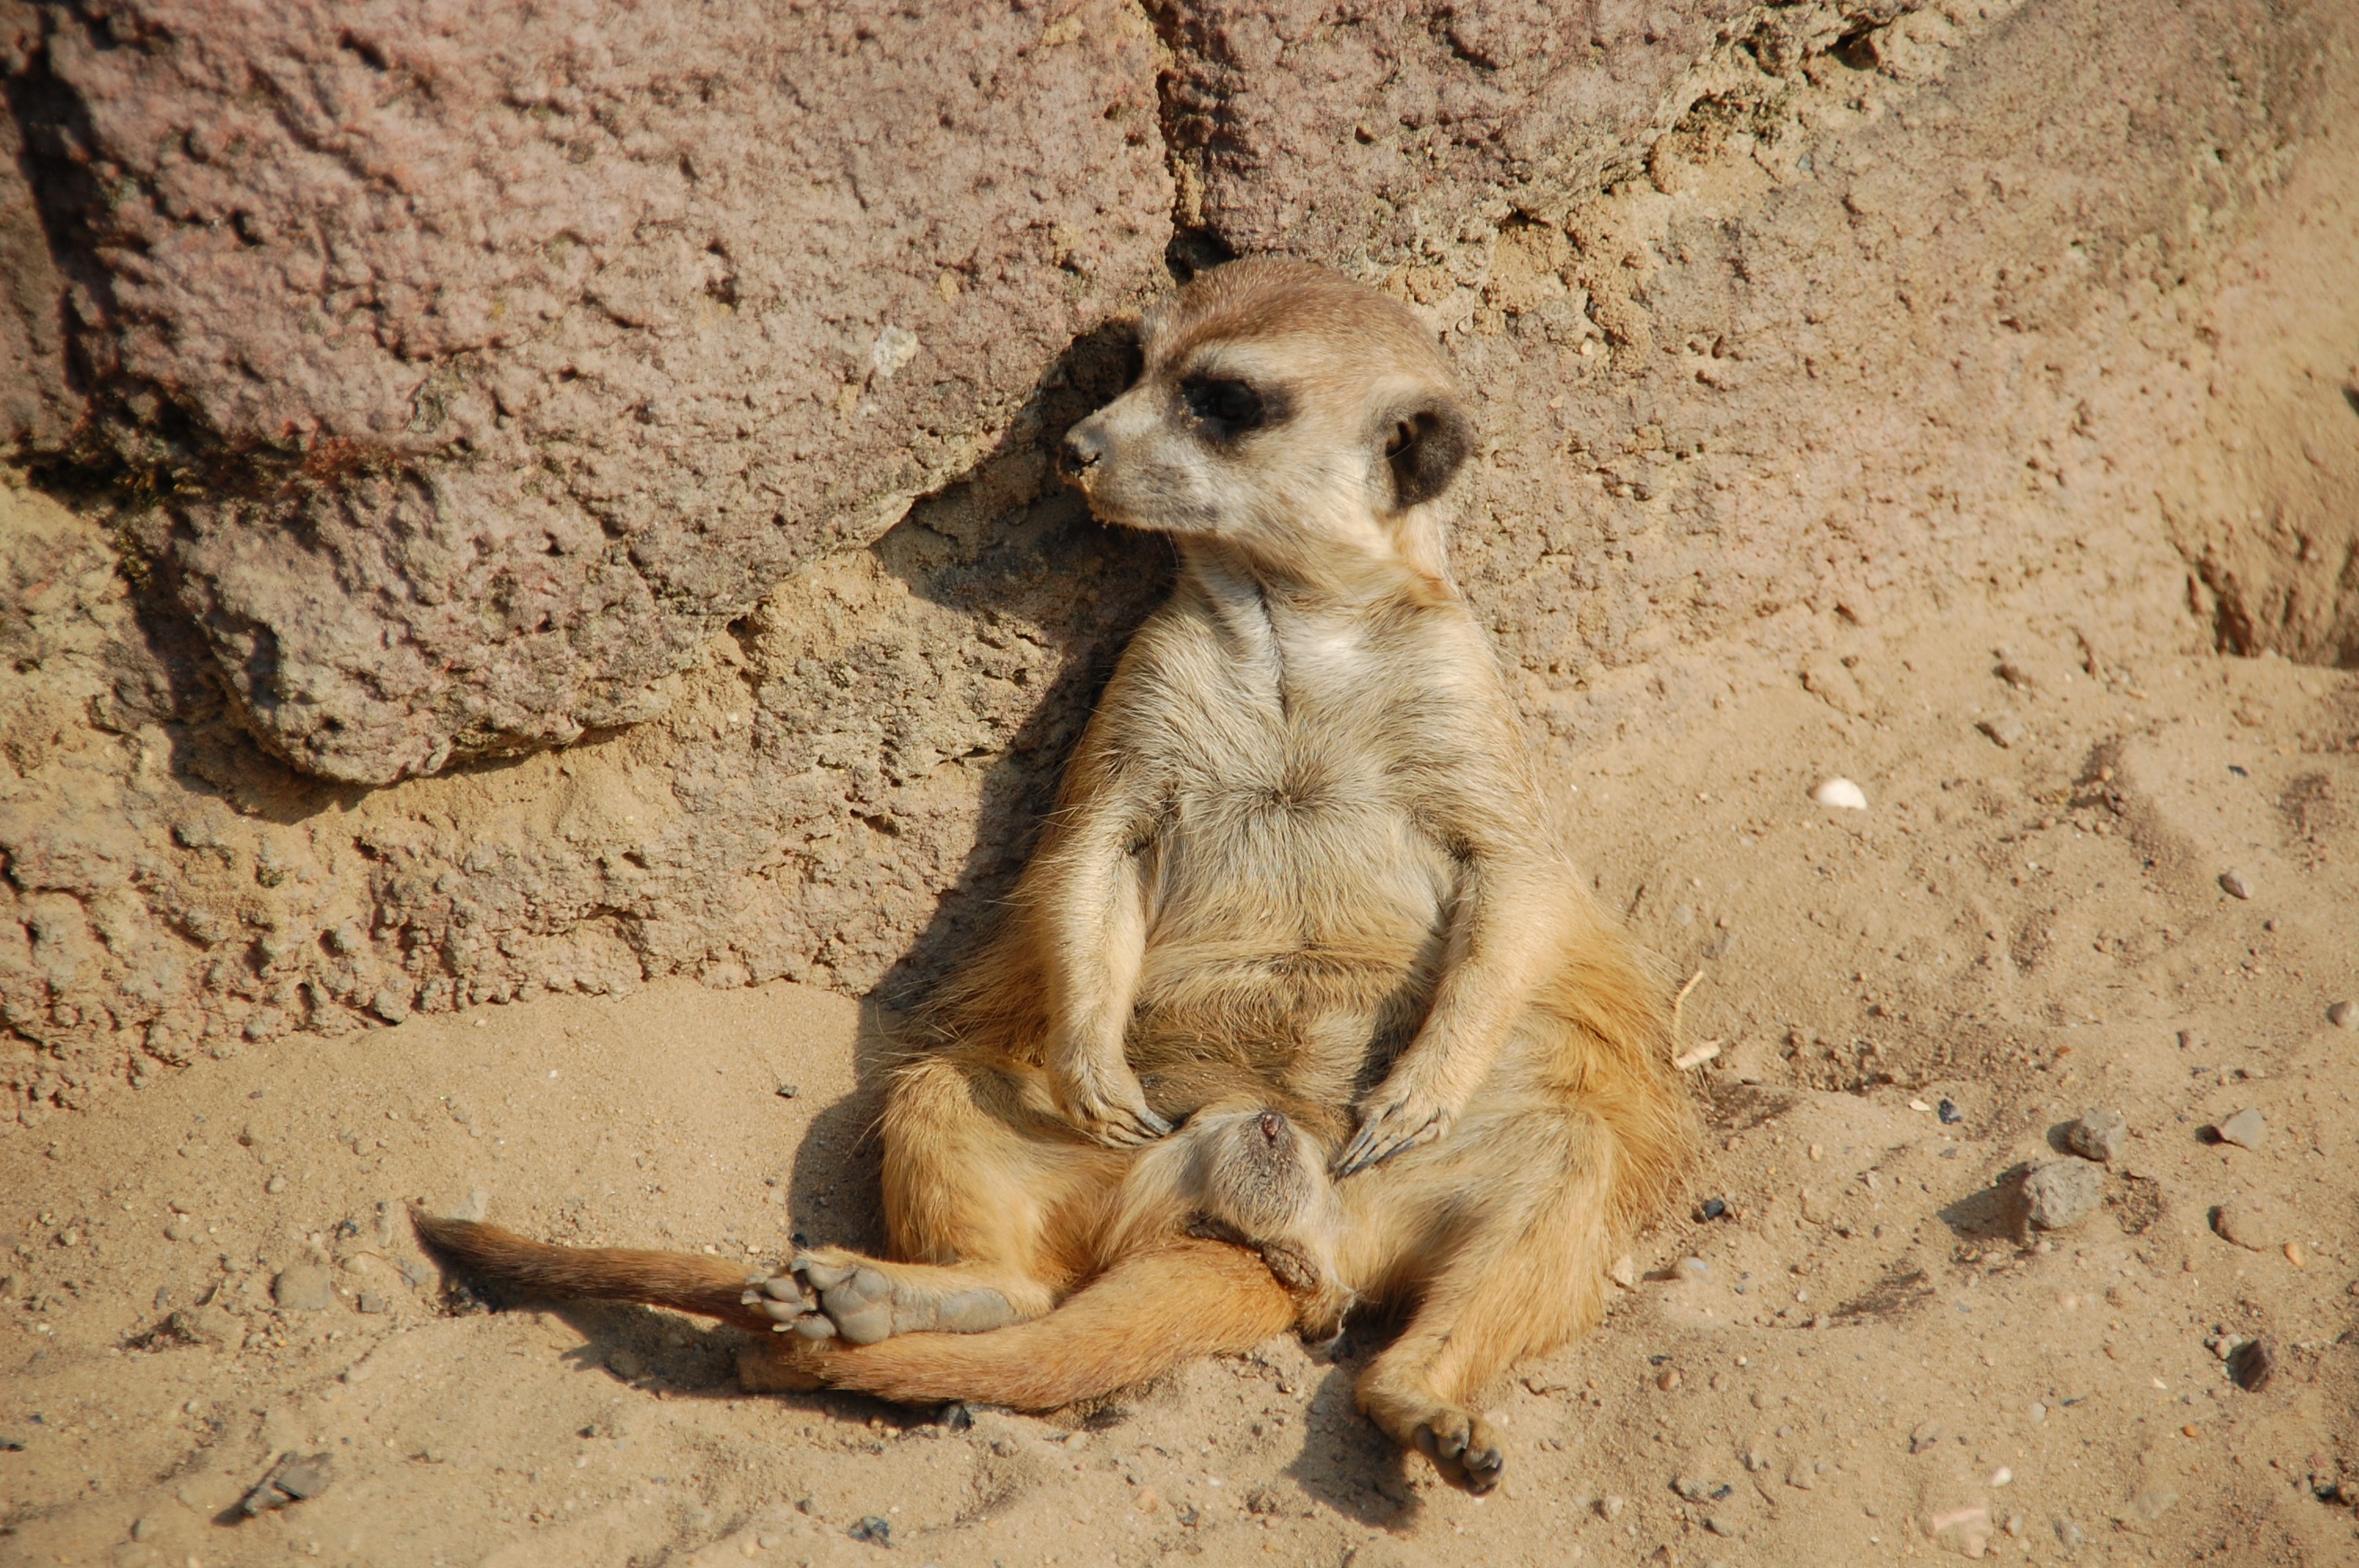
wildlife, zoo, africa, mammal, fauna, lazy, animals, vertebrate, meerkat, mongoose, prairie dog, street dog